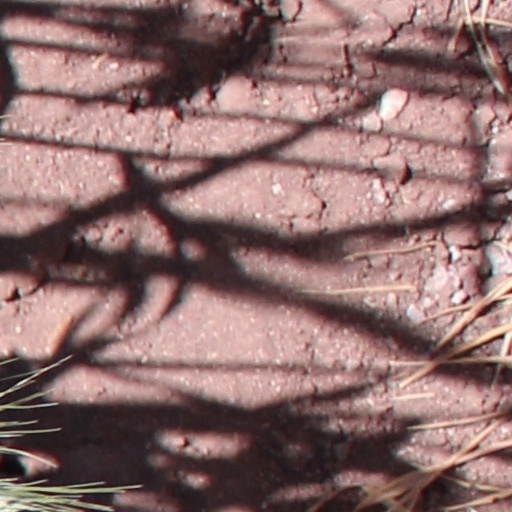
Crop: wheat